The Canadian Short Screenplay Competition

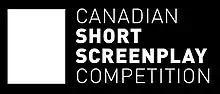
The CSSC Logo

The Canadian Short Screenplay Competition (CSSC), established in 2008, is an annual script writing contest for short film screenwriting.